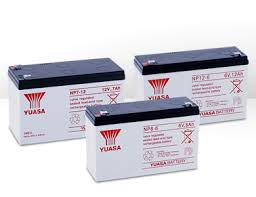
Waste category: battery